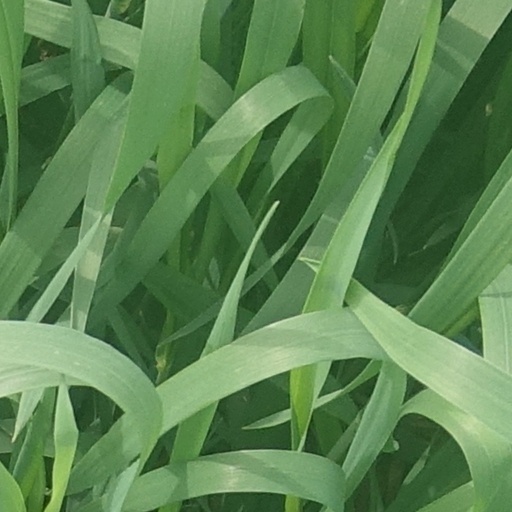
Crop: wheat